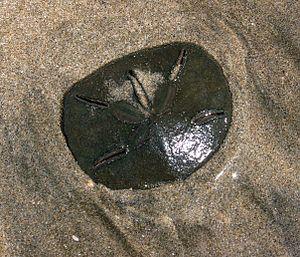
Les Scutellina sont un sous-ordre d'oursins plats.
Les Lanthonia sont un genre d'oursins plats de l'ordre des Clypéastéroïdes, communément appelé « dollar des sables » ou « oursins serrures ».
Les Scutelliformes sont un infra-ordre d'oursins plats.